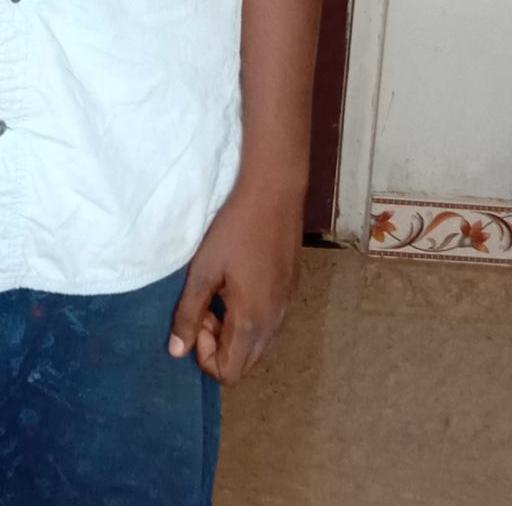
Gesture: no_gesture